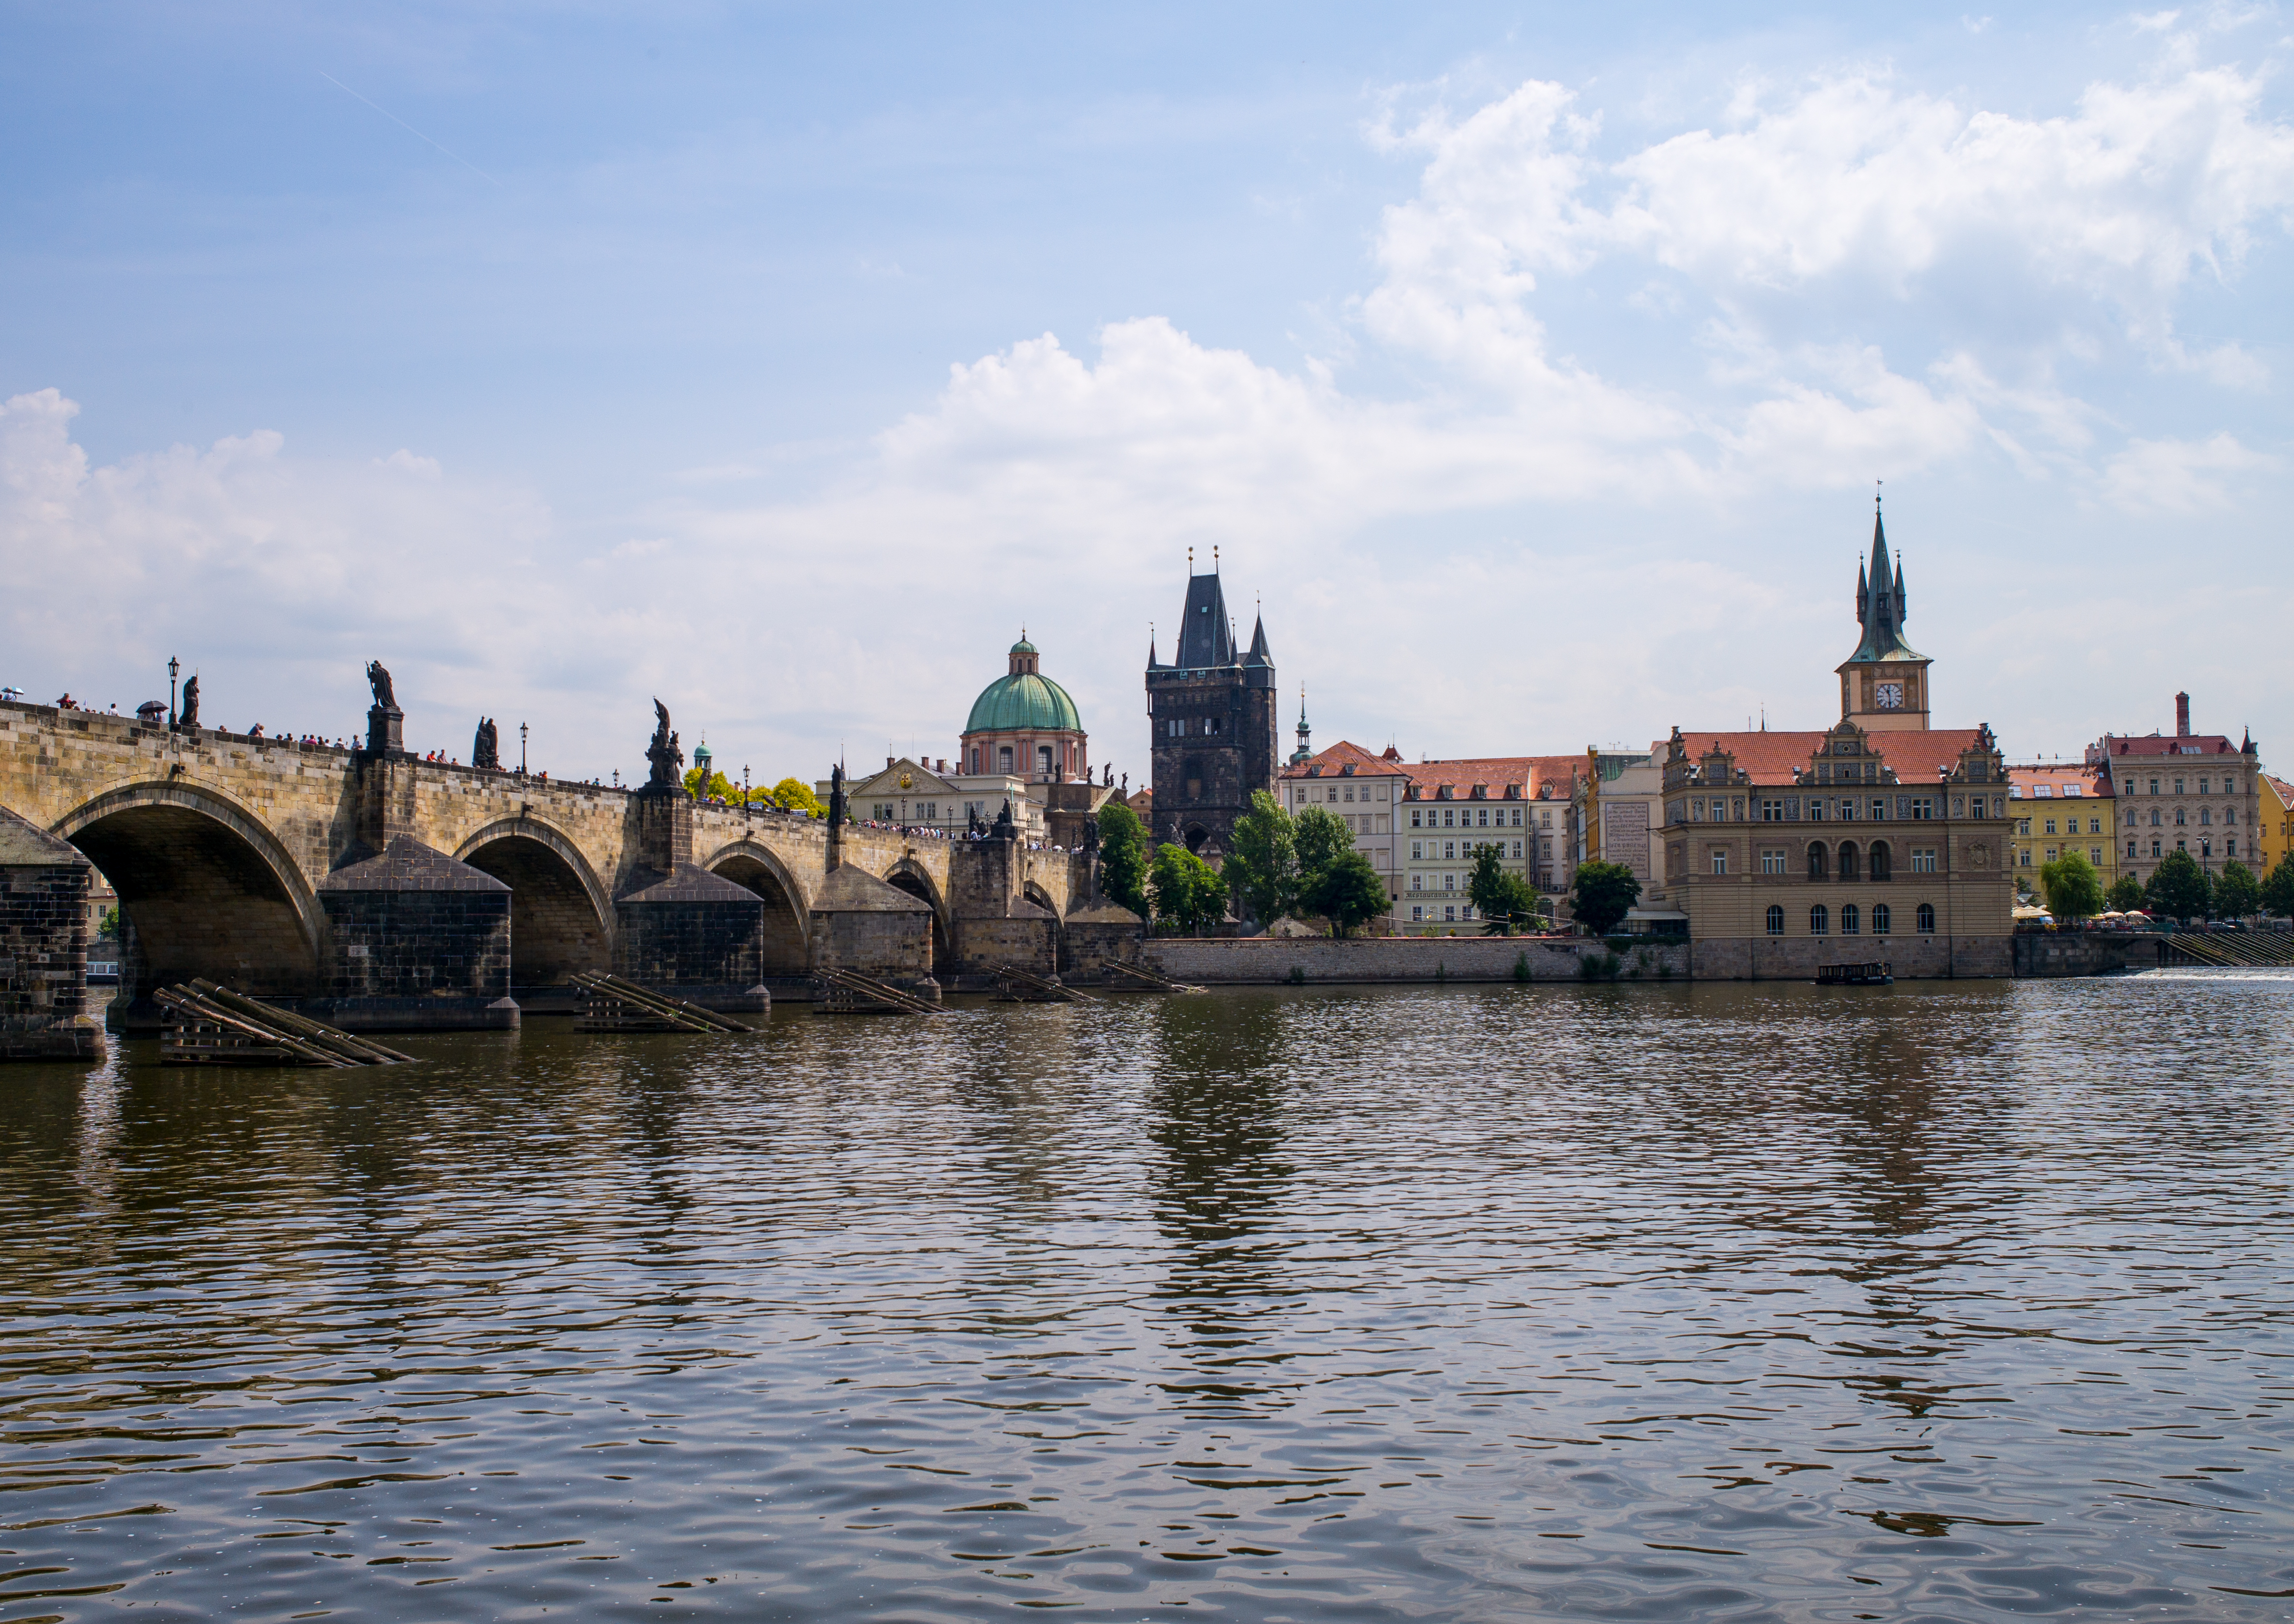
sea, water, bridge, cloudy, morning, town, chateau, old, city, river, cityscape, summer, clear, europe, reflection, castle, landmark, prague, tourism, waterway, m, praga, 28, republic, leica, stare, 240, hrad, karluv, most, charles, vltava, reka, moldau, czech, bohemia, cesko, praha, praag, mesto, summicron, tours